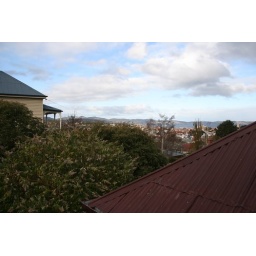
The view over Hobart from the tiny balcony afforded to the master bedroom upstairs.